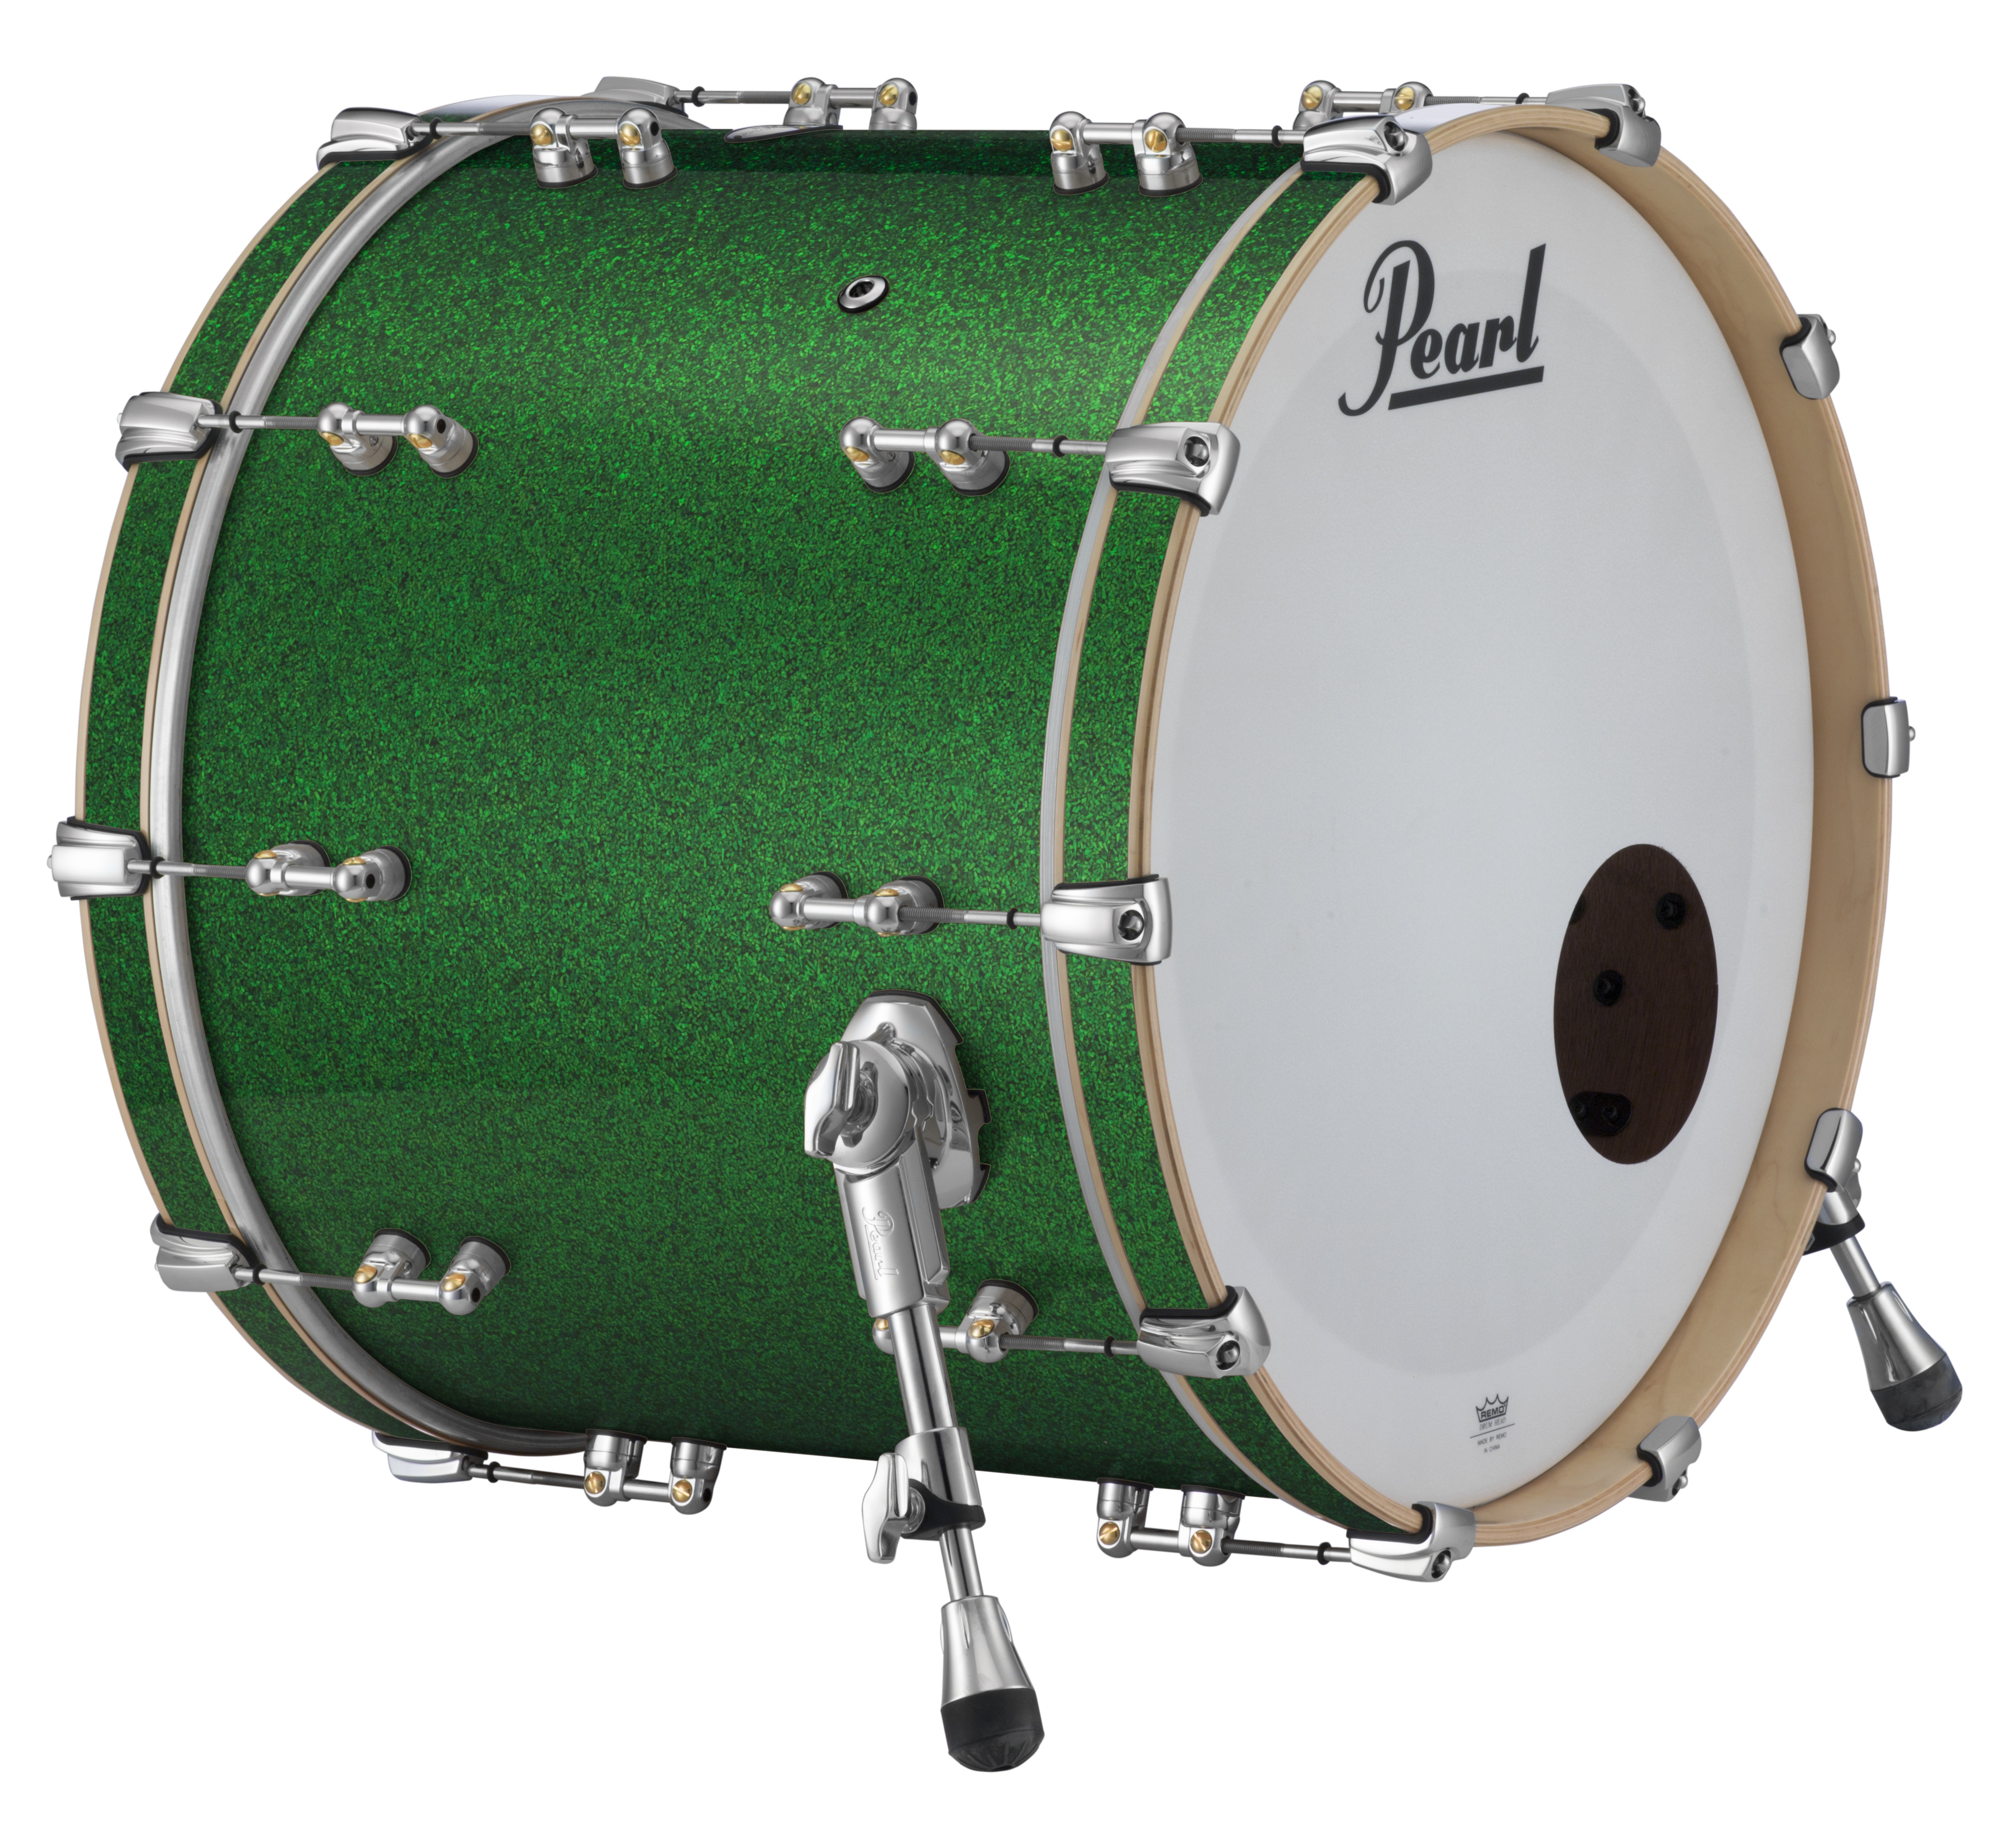
Pearl Music City Custom Reference Pure 22"x18" Bass Drum GREEN GLASS RFP2218BX/C446
Pearl Music City Custom Reference Pure 22"x18" Bass Drum, #446 Green Glass Pearl Music City Custom drums offer USA-customized, industry-leading craftsmanship for the professional player. Featuring the best preselected custom options from the Masterworks realm for the best in sound and playability from each drum, Pearl Reference Pure Series drums produce optimum pro performance for tonally-pure, close-field resonant brilliance. Reference Pure Series Bass Drums feature an 8-ply blended Maple (2) Mahogany (6) 7.2MM Shell with a Fully-Rounded bearing edge, delivering enhanced sub-frequency response. All Reference Pure bass drums feature matching inlayed bass drum hoops, our unique Swivel Tube Lug, and road-ready telescoping bass drum spurs. *Please Note - shipping times may be longer. Some items may be special order or pre-order. Please contact us with any questions, prior to purchase. Pictures may be for reference/color reference only. Finish may vary. Please contact us with any questions prior to purchase. If you need something you don't see, contact us! Welcome to the #1 music store in the Louisville, KY and Southern Indiana area! Home of the world-renowned Guitar Emporium and social media series titled, “If You're In A Band”, Maxwell's House of Music is an award-winning music retail and education resource! NAMM international awards include: 2024 Dealer of the Year, 2024 Innovation Award, 2022 Best Store Design, and named a Top 100 Dealer every year for over a decade! Shop online or visit our 12,500 sq ft music superstore in Jeffersonville, Indiana! Please call us if you have any questions. 812-283-3304
Brand: Pearl
Category: Arts & Entertainment > Hobbies & Creative Arts > Musical Instruments > Percussion > Bass Drums